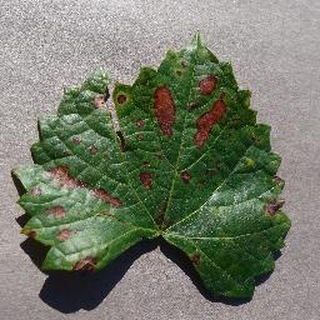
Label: grape_esca_black_measles